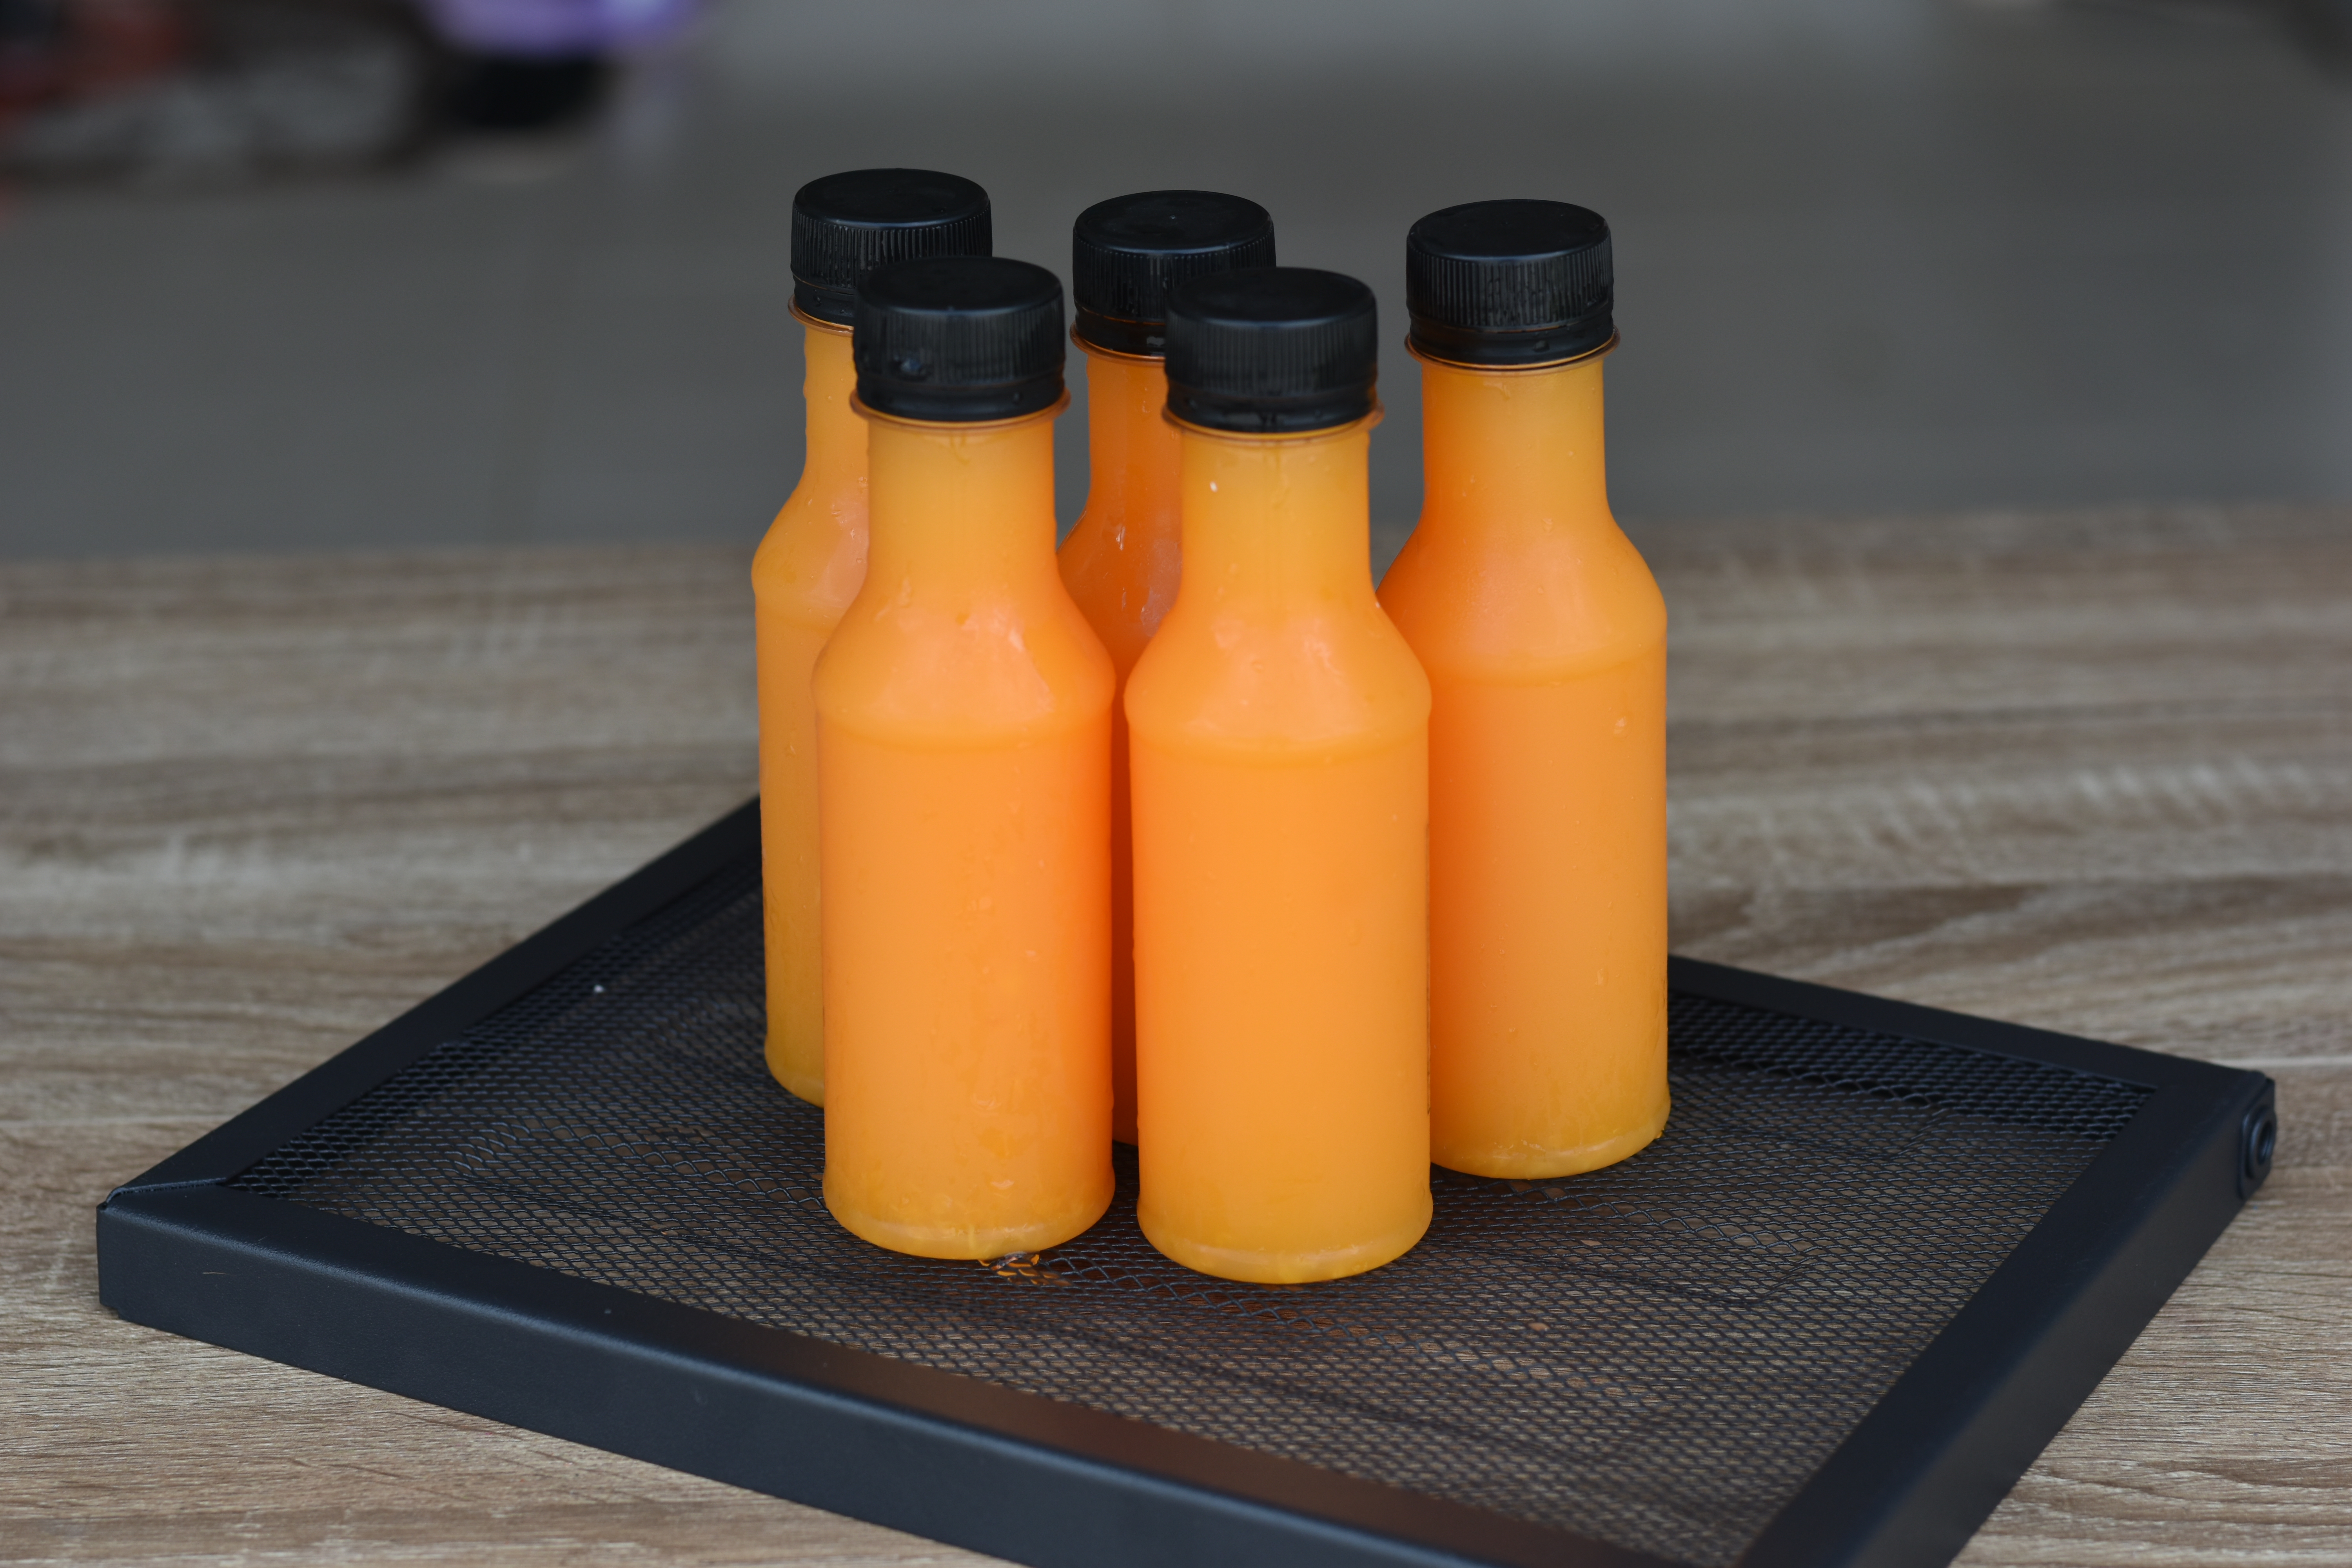
orange juice, plastic bottle, bottle, yellow, orange, product, glass bottle, cylinder, drink